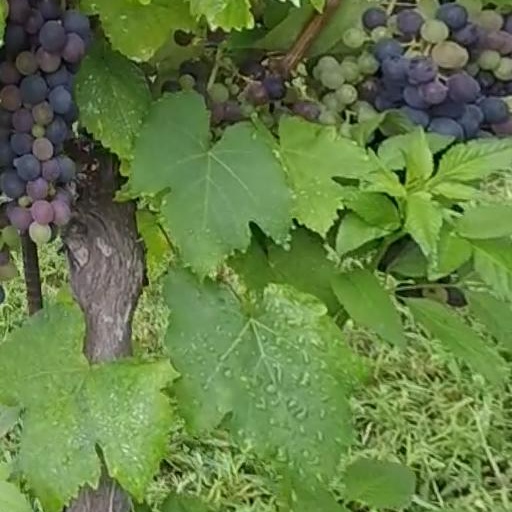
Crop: grape